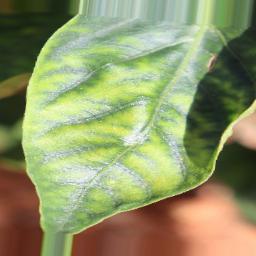
Label: nutritional